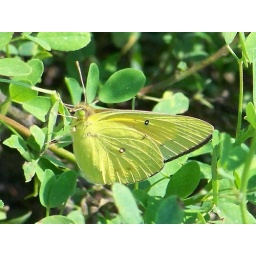
Cloudy Sulphur butterfly male 3 by Jesse Casbon